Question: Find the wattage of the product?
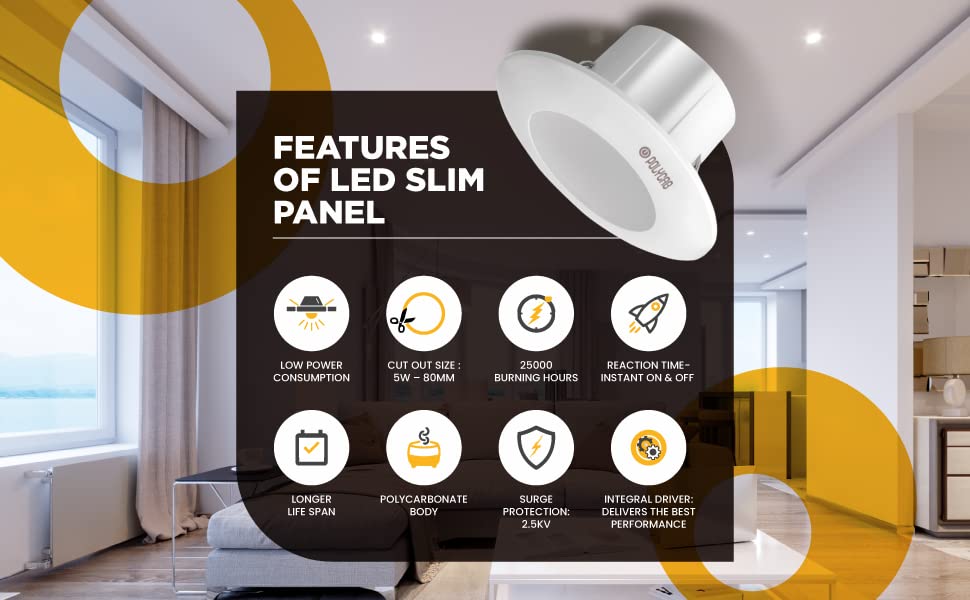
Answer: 5.0 watt